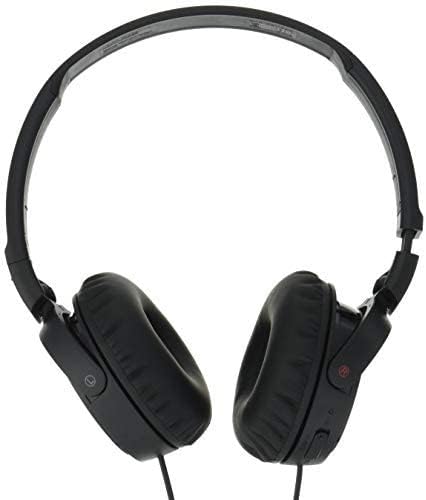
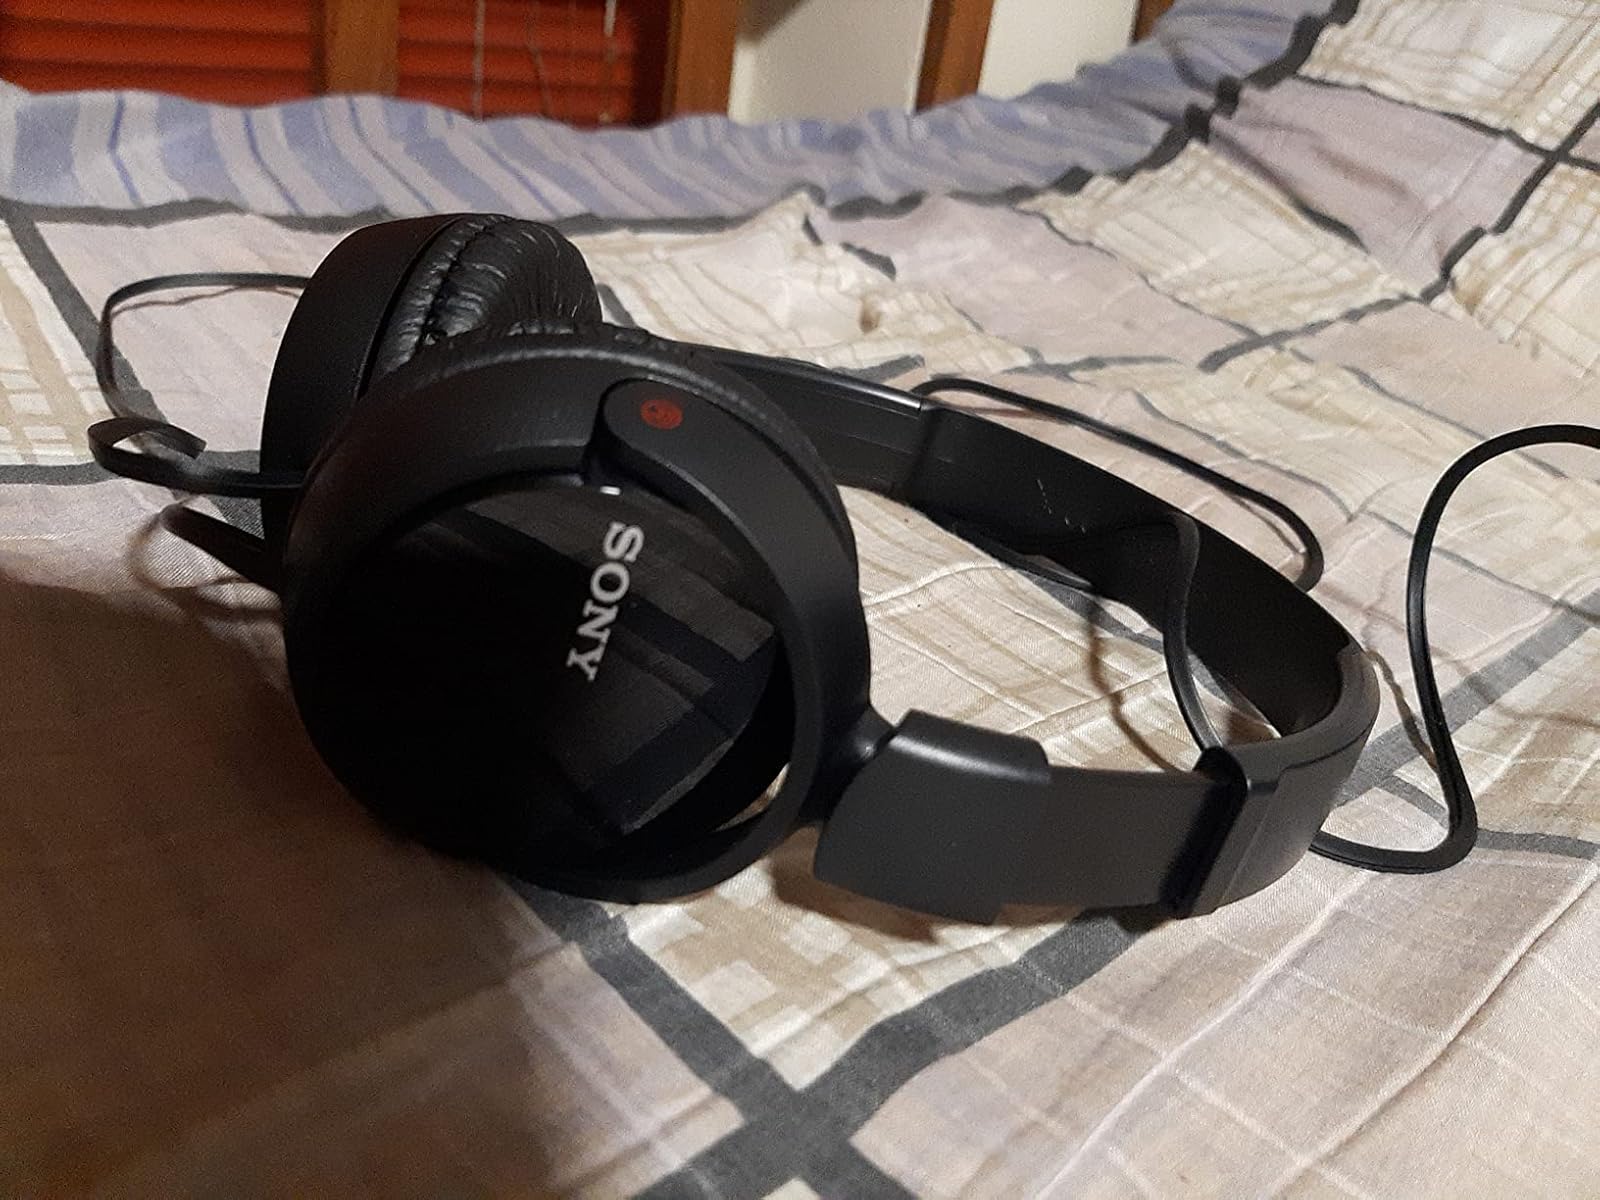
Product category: headphones
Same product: yes